Jōji Matsumoto

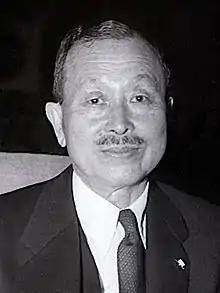

was a legal scholar, politician and cabinet minister in the pre-war Empire of Japan. He is also the author of the “Matsumoto Draft”, a proposal for revision of the Constitution of the Empire of Japan in the immediate post-war period.